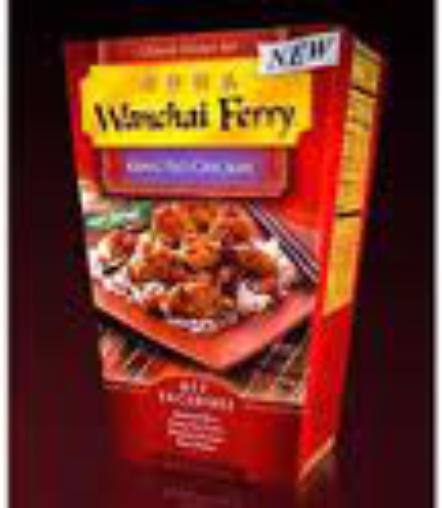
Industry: Food